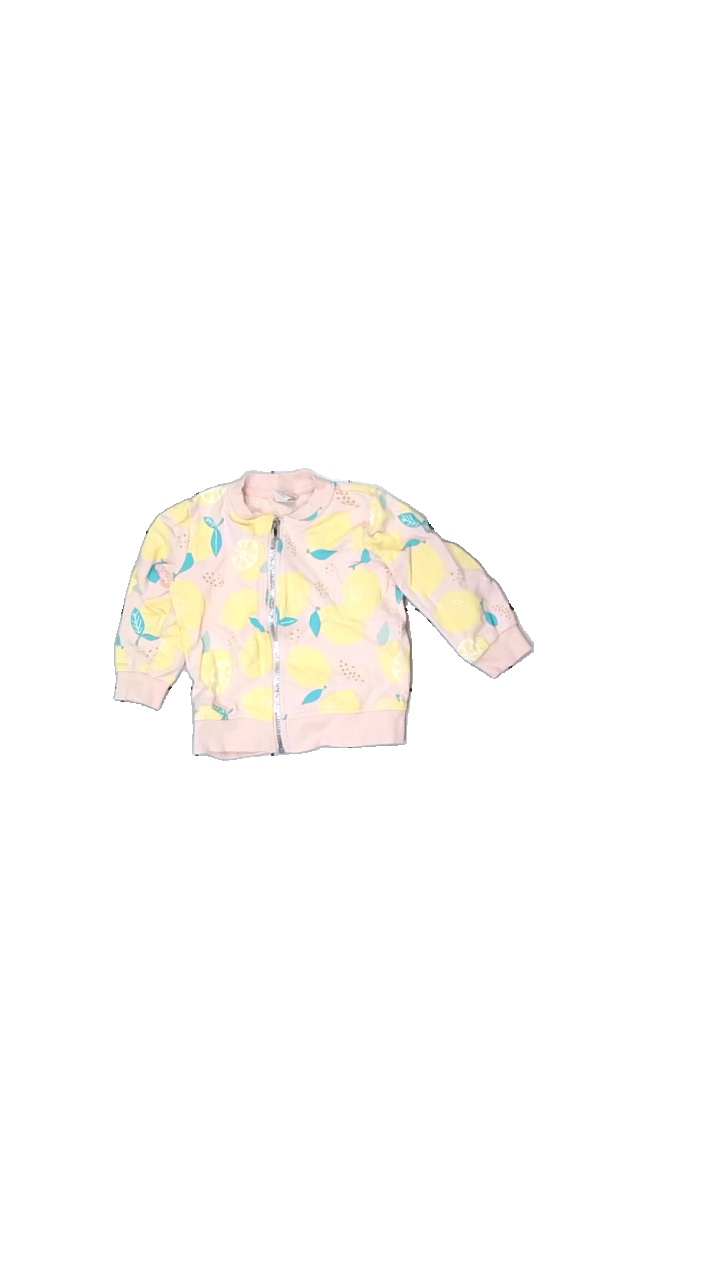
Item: Sweater (Children)
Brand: Lindex
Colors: Pink, Yellow, Green, Multicolor
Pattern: Other
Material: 100% Cotton
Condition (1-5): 5
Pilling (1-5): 5
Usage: Reuse
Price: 50-100